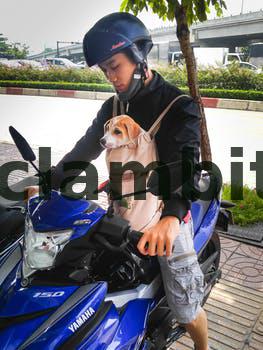
Label: Watermark